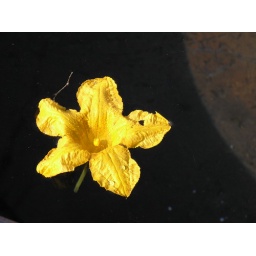
A lovely flower floating in the water tub.